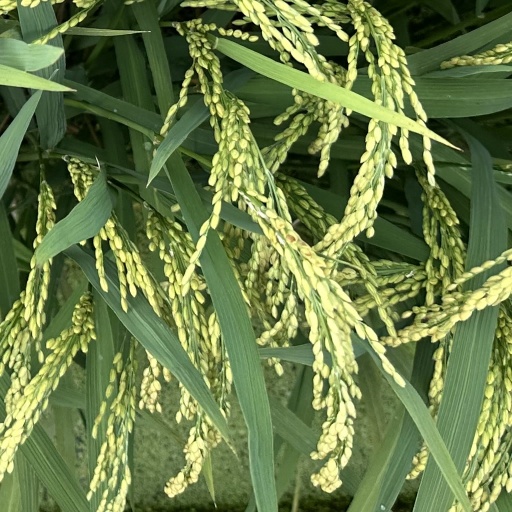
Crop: rice